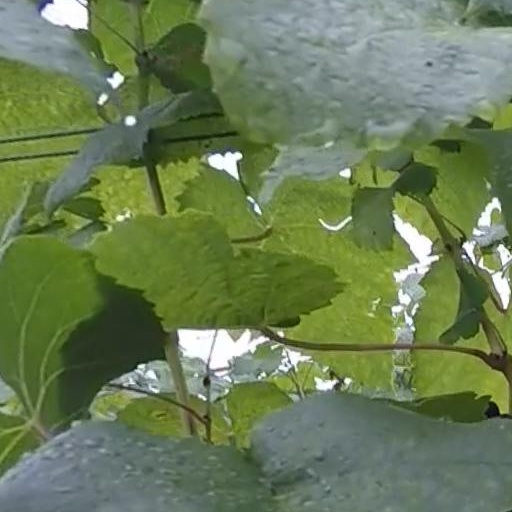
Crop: grape